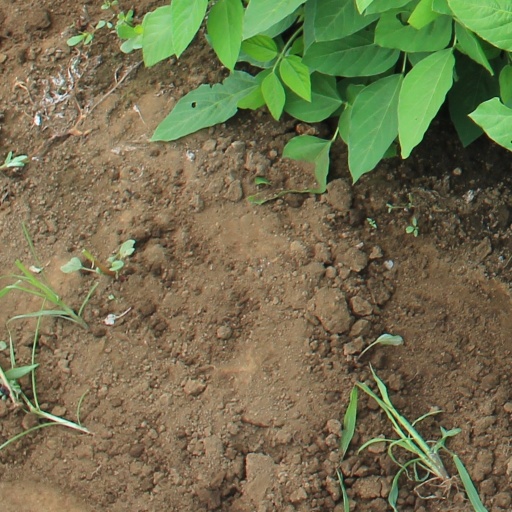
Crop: soybean